Spotted green pigeon

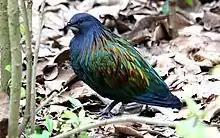
The Nicobar pigeon belongs to the same genus, and is mainly terrestrial.

In 2014, an ancient DNA analysis by the geneticist Tim H. Heupink and colleagues compared the genes of the only spotted green pigeon specimen with that of other pigeons, based on samples extracted from two of its feathers. One of the resulting phylogenetic trees (or cladograms) is shown below: